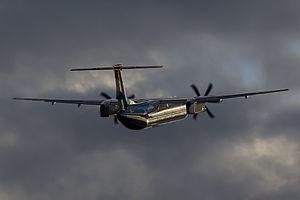
Luxair est la compagnie aérienne du Grand-duché de Luxembourg basée à l'aéroport de Luxembourg-Findel à Senningerberg.